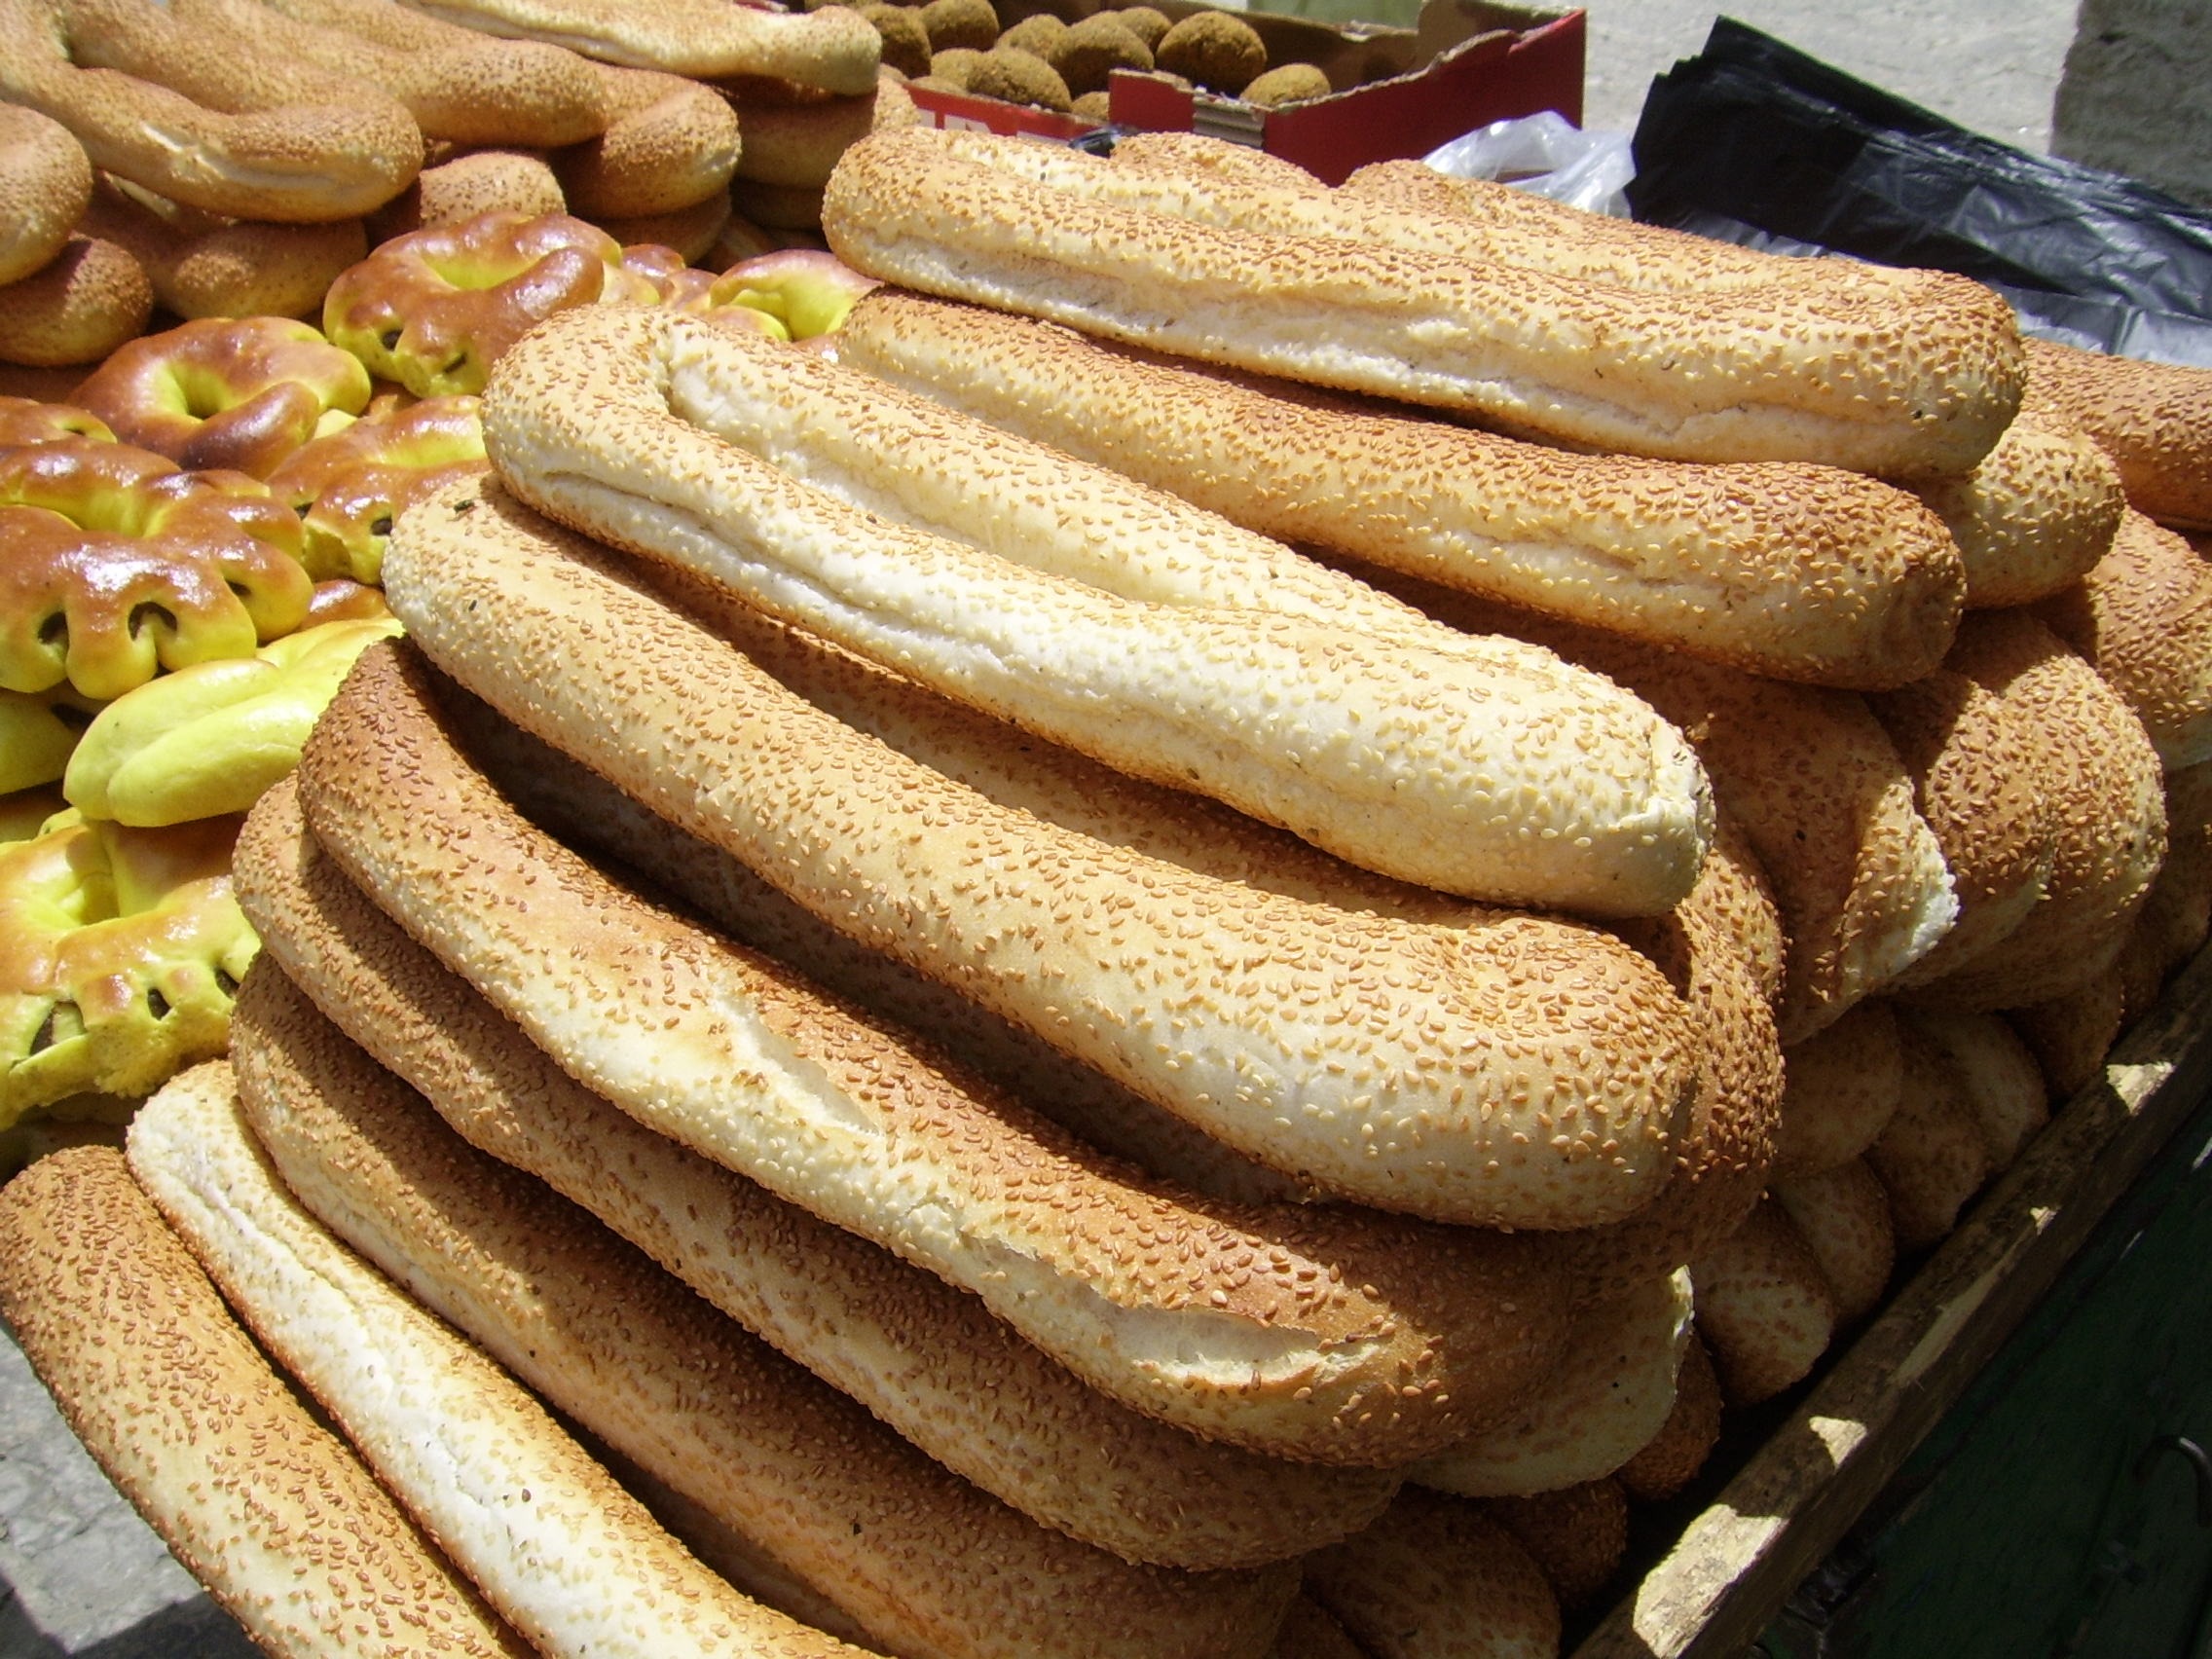
wheat, grain, dish, food, fresh, market, breakfast, cuisine, delicious, homemade, bread, pastry, bakery, loaf, baked, baguette, bun, bake, bagel, french, loaves, rye, rolls, oven, kaiser, flour, baked goods, buns, bagels, whole, baguettes, grass family, snack food, whole grain, wholesome